Anastasia of Sirmium

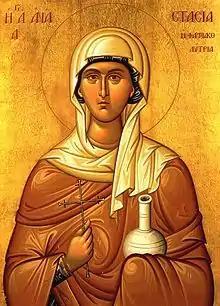
Modern Orthodox Christian icon of Saint Anastasia the Holy Great-Martyr

Saint Anastasia (died December 25, 304 AD) is a Christian saint and martyr who died at Sirmium in the Roman province of Pannonia Secunda (modern Serbia). In the Eastern Orthodox Church, she is venerated as "St. Anastasia the Pharmakolytria", i.e. "Deliverer from Potions". This epithet is also translated as "One who Cures (Wounds)" in Lampe's "A Patristic Greek Lexicon".